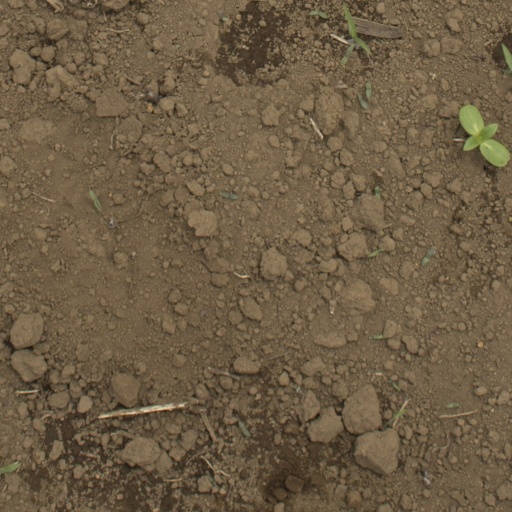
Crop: Jerusalem artichoke